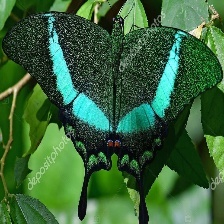
Species: BANDED PEACOCK